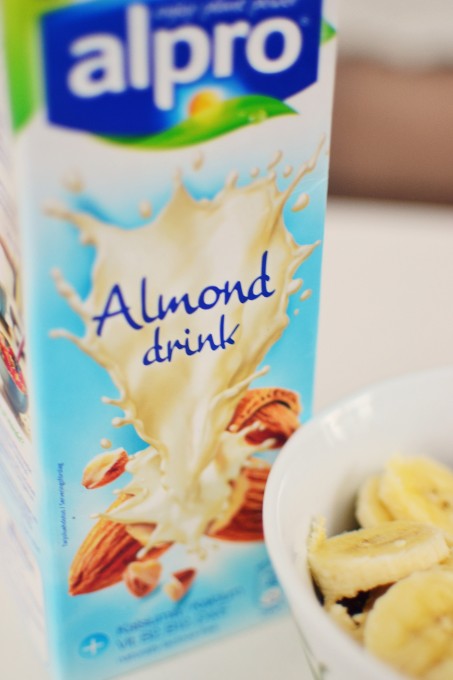
Label: cardboard